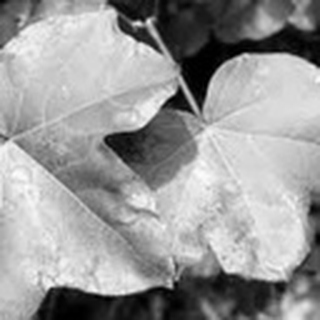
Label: cotton_target_spot